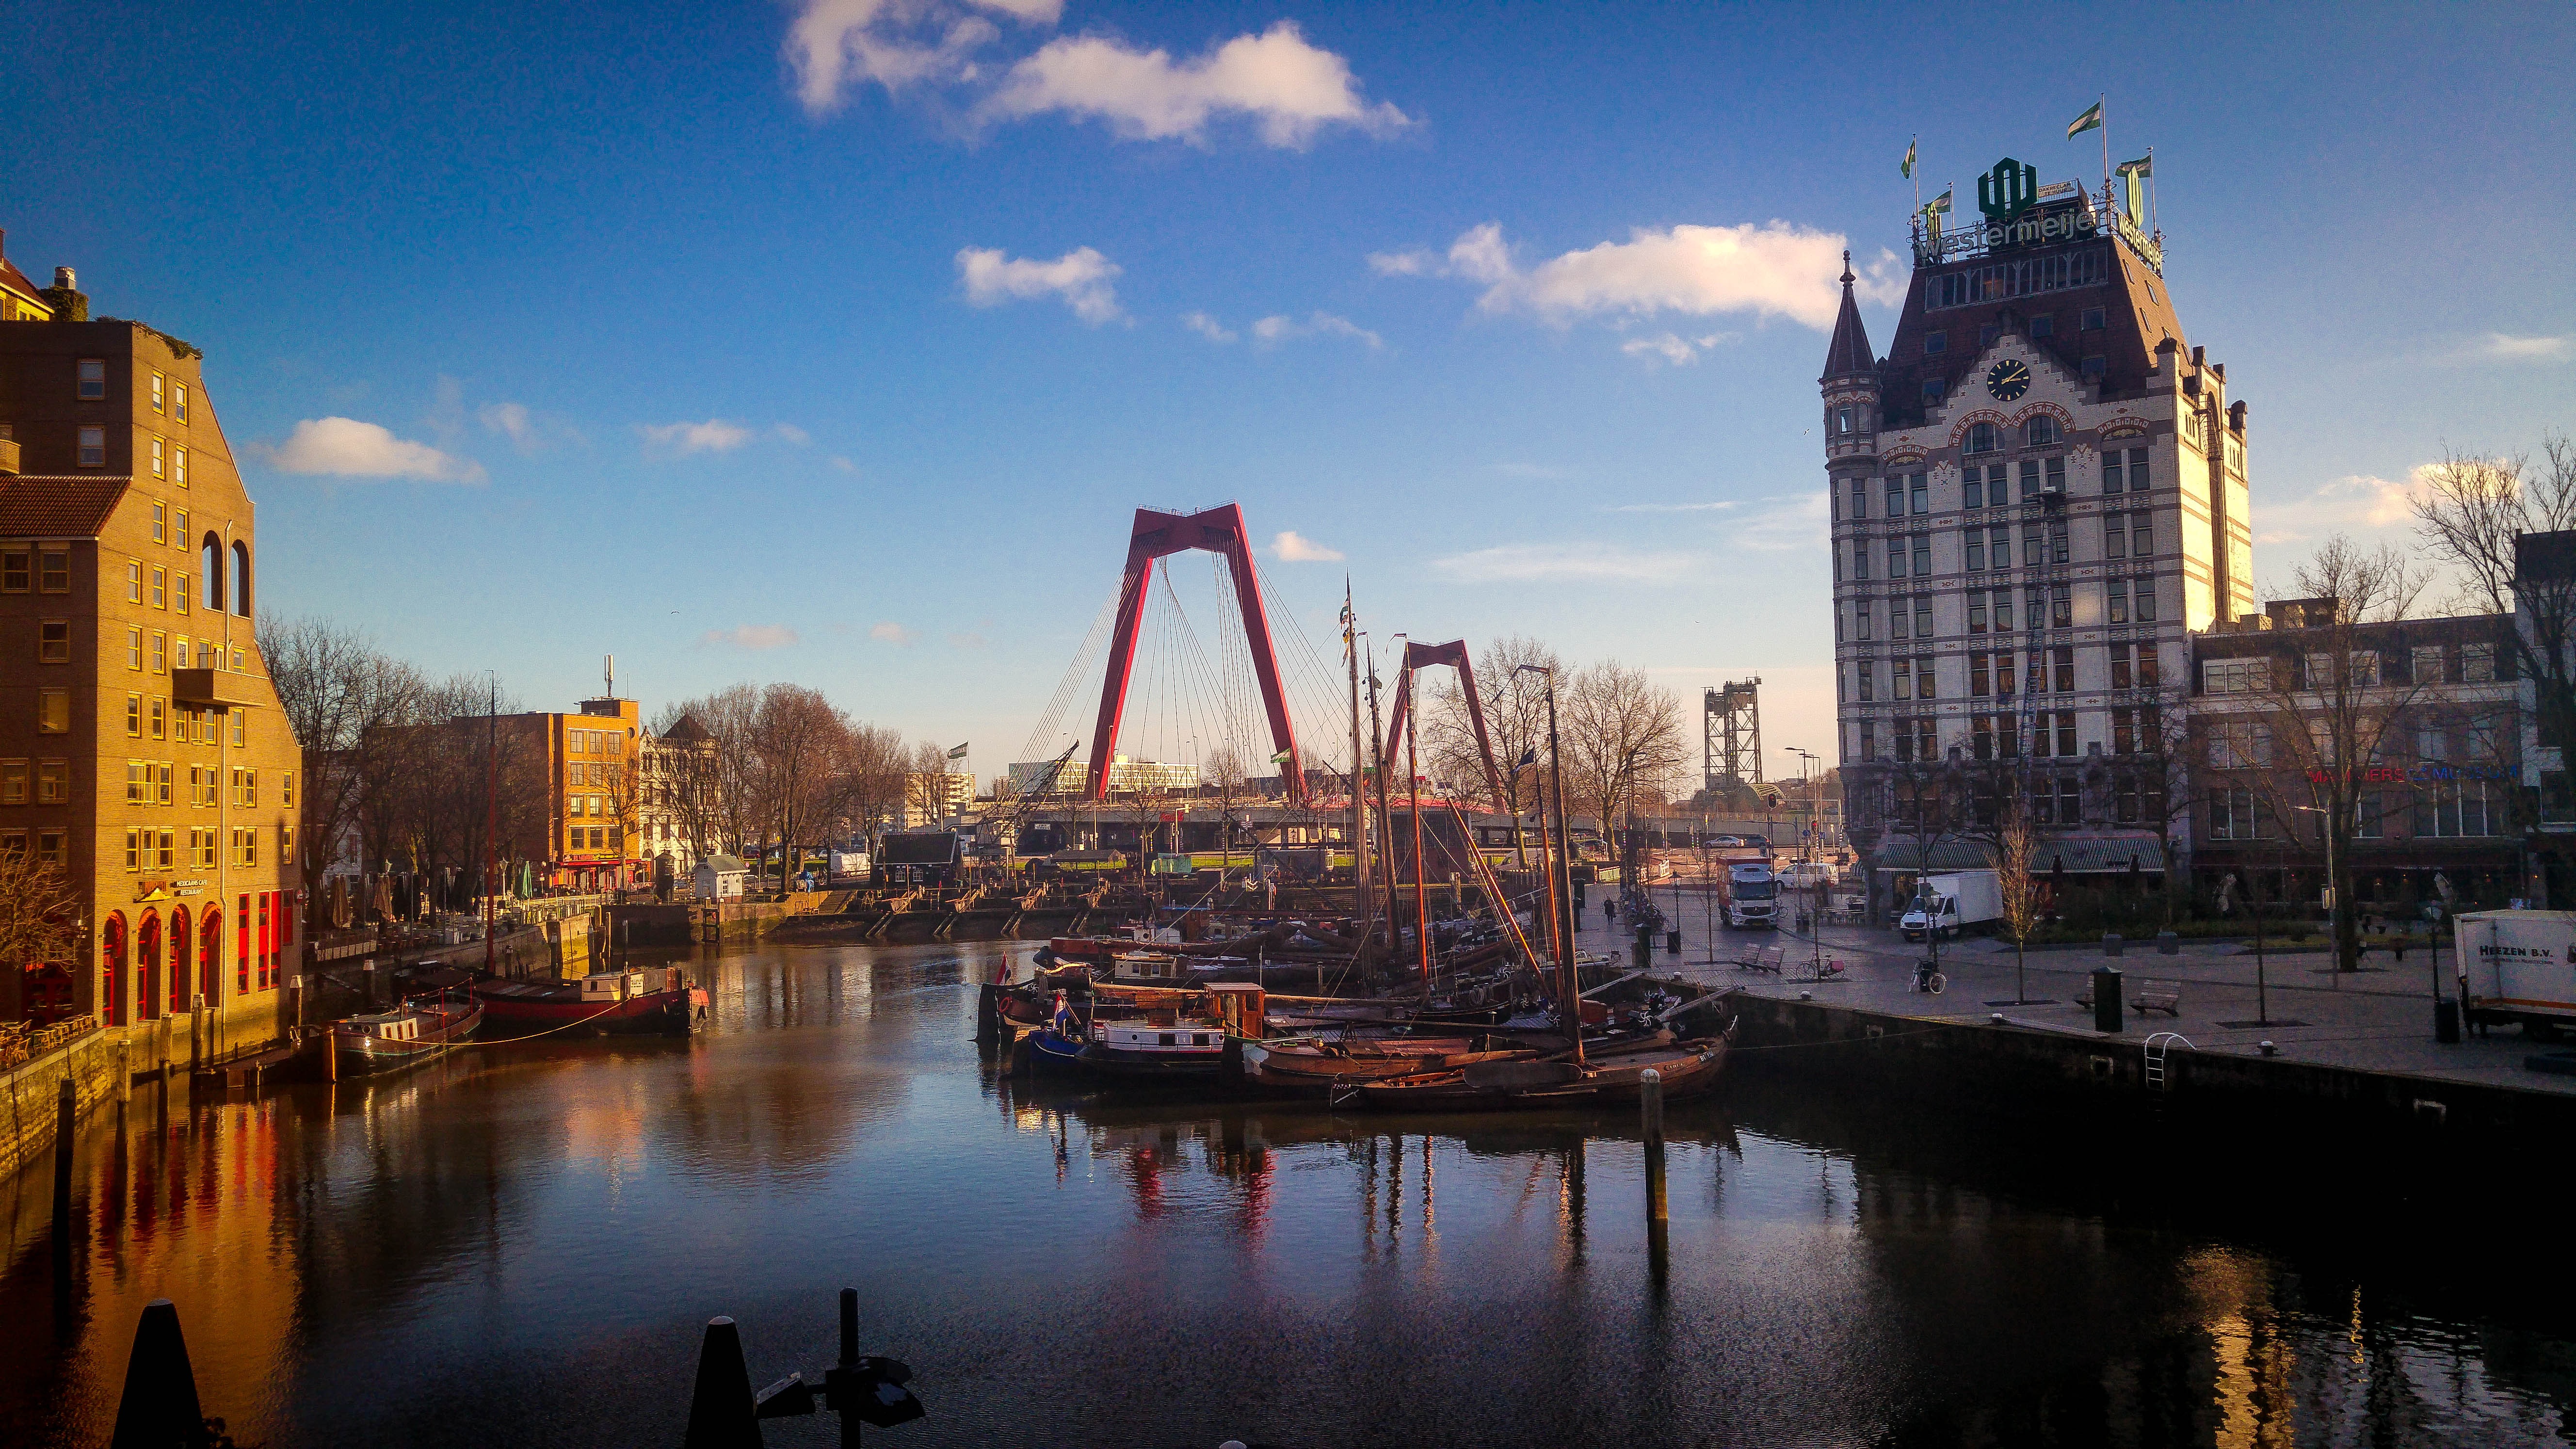
water, sky, boat, bridge, skyline, city, river, canal, cityscape, dusk, evening, reflection, vehicle, landmark, harbor, port, tourism, waterway, netherlands, rotterdam, tours